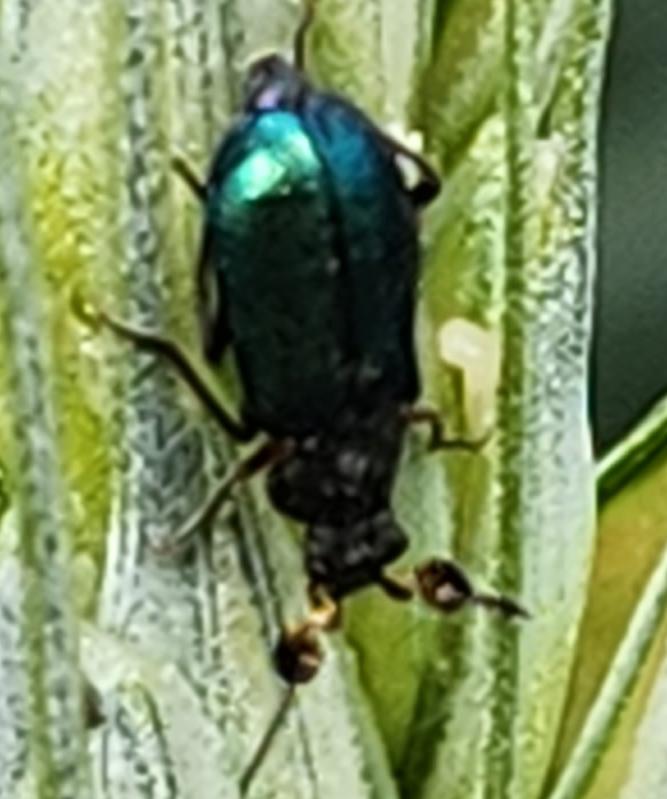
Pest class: predators